Leonid Azgaldyan

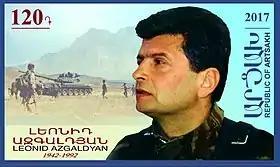
Azgaldyan on a 2017 stamp of Nagorno-Karabakh

Leonid Azgaldyan was born on 22 November 1942 in Tbilisi, Georgian SSR to the family of Ruben Azgaldyan, who was originally from Kamo (now Gavar), Armenian SSR. In 1959 he graduated from Yerevan School after A. Mravyan, and in 1960 he was admitted into the Physics Department of Moscow State University. He later transferred and graduated with honors from the same department at Yerevan State University, specializing in radiophysics. After graduating, he worked in various spheres of the Soviet economy, focusing mainly on planning methodology, automation of government systems and automated systems for scientific research.